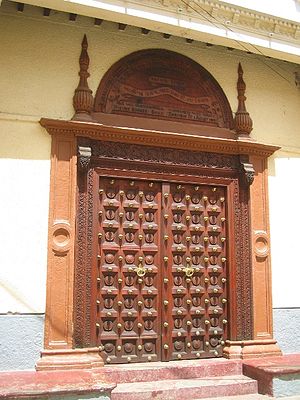
Afrikas historie / Fra 500 til 1800 / Østafrika / Swahilikysten
En traditionel swahilidør i Zanzibar.
Afrikas historie begynder med kontinentets forhistorie og fremkomsten af de tidligste mennesker, Homo sapiens, i østlige Afrika og fortsætter ind i nutiden med en opsplitning i en mangfoldighed af politisk udviklede stater. En del tidlige beviser på landbrug i Afrika er dateret til 16.000 f.Kr., og metalfremstilling kendes fra omkring 4.000 f.Kr. Den dokumenterede historie af tidlig civilisation opstod i oldtidens Egypten og senere i Nubien, området Maghreb i nordvestlige Afrika, og Afrikas horn i østlige Afrika. I løbet af middelalderen spredte islam sig fra Arabien gennem regionen, krydsede Maghreb og Sahel. Et markant center for muslimsk kultur var Timbuktu. En del betydelige førkoloniale stater og samfund i Afrika var blandt andet Nokkulturen, Maliriget, Ashantiriget, kongedømmet Mapungubwe, kongeriget Sine, kongeriget Saloum, Baolriget, kongeriget Zimbabwe, Kongoriget, oldtidens Karthago, Numidien, Mauretanien, kongeriget Aksum, Ajuuraan-staten og Adal-sultanatet.